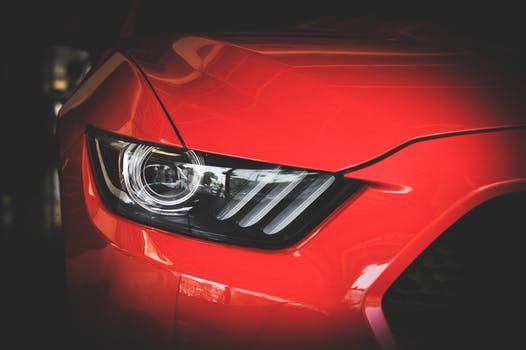
Label: No Watermark